General Electric CF6

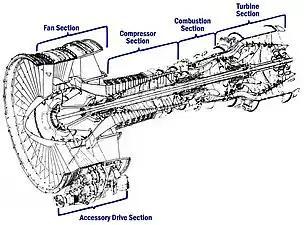
CF6-6 diagram

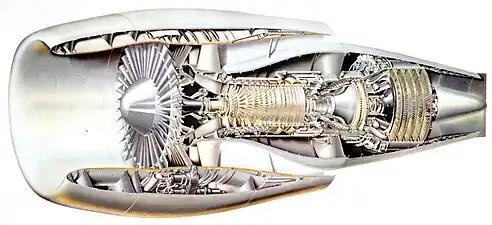
CF6-6 cutaway

The CF6-6 was first used on the McDonnell Douglas DC-10-10.